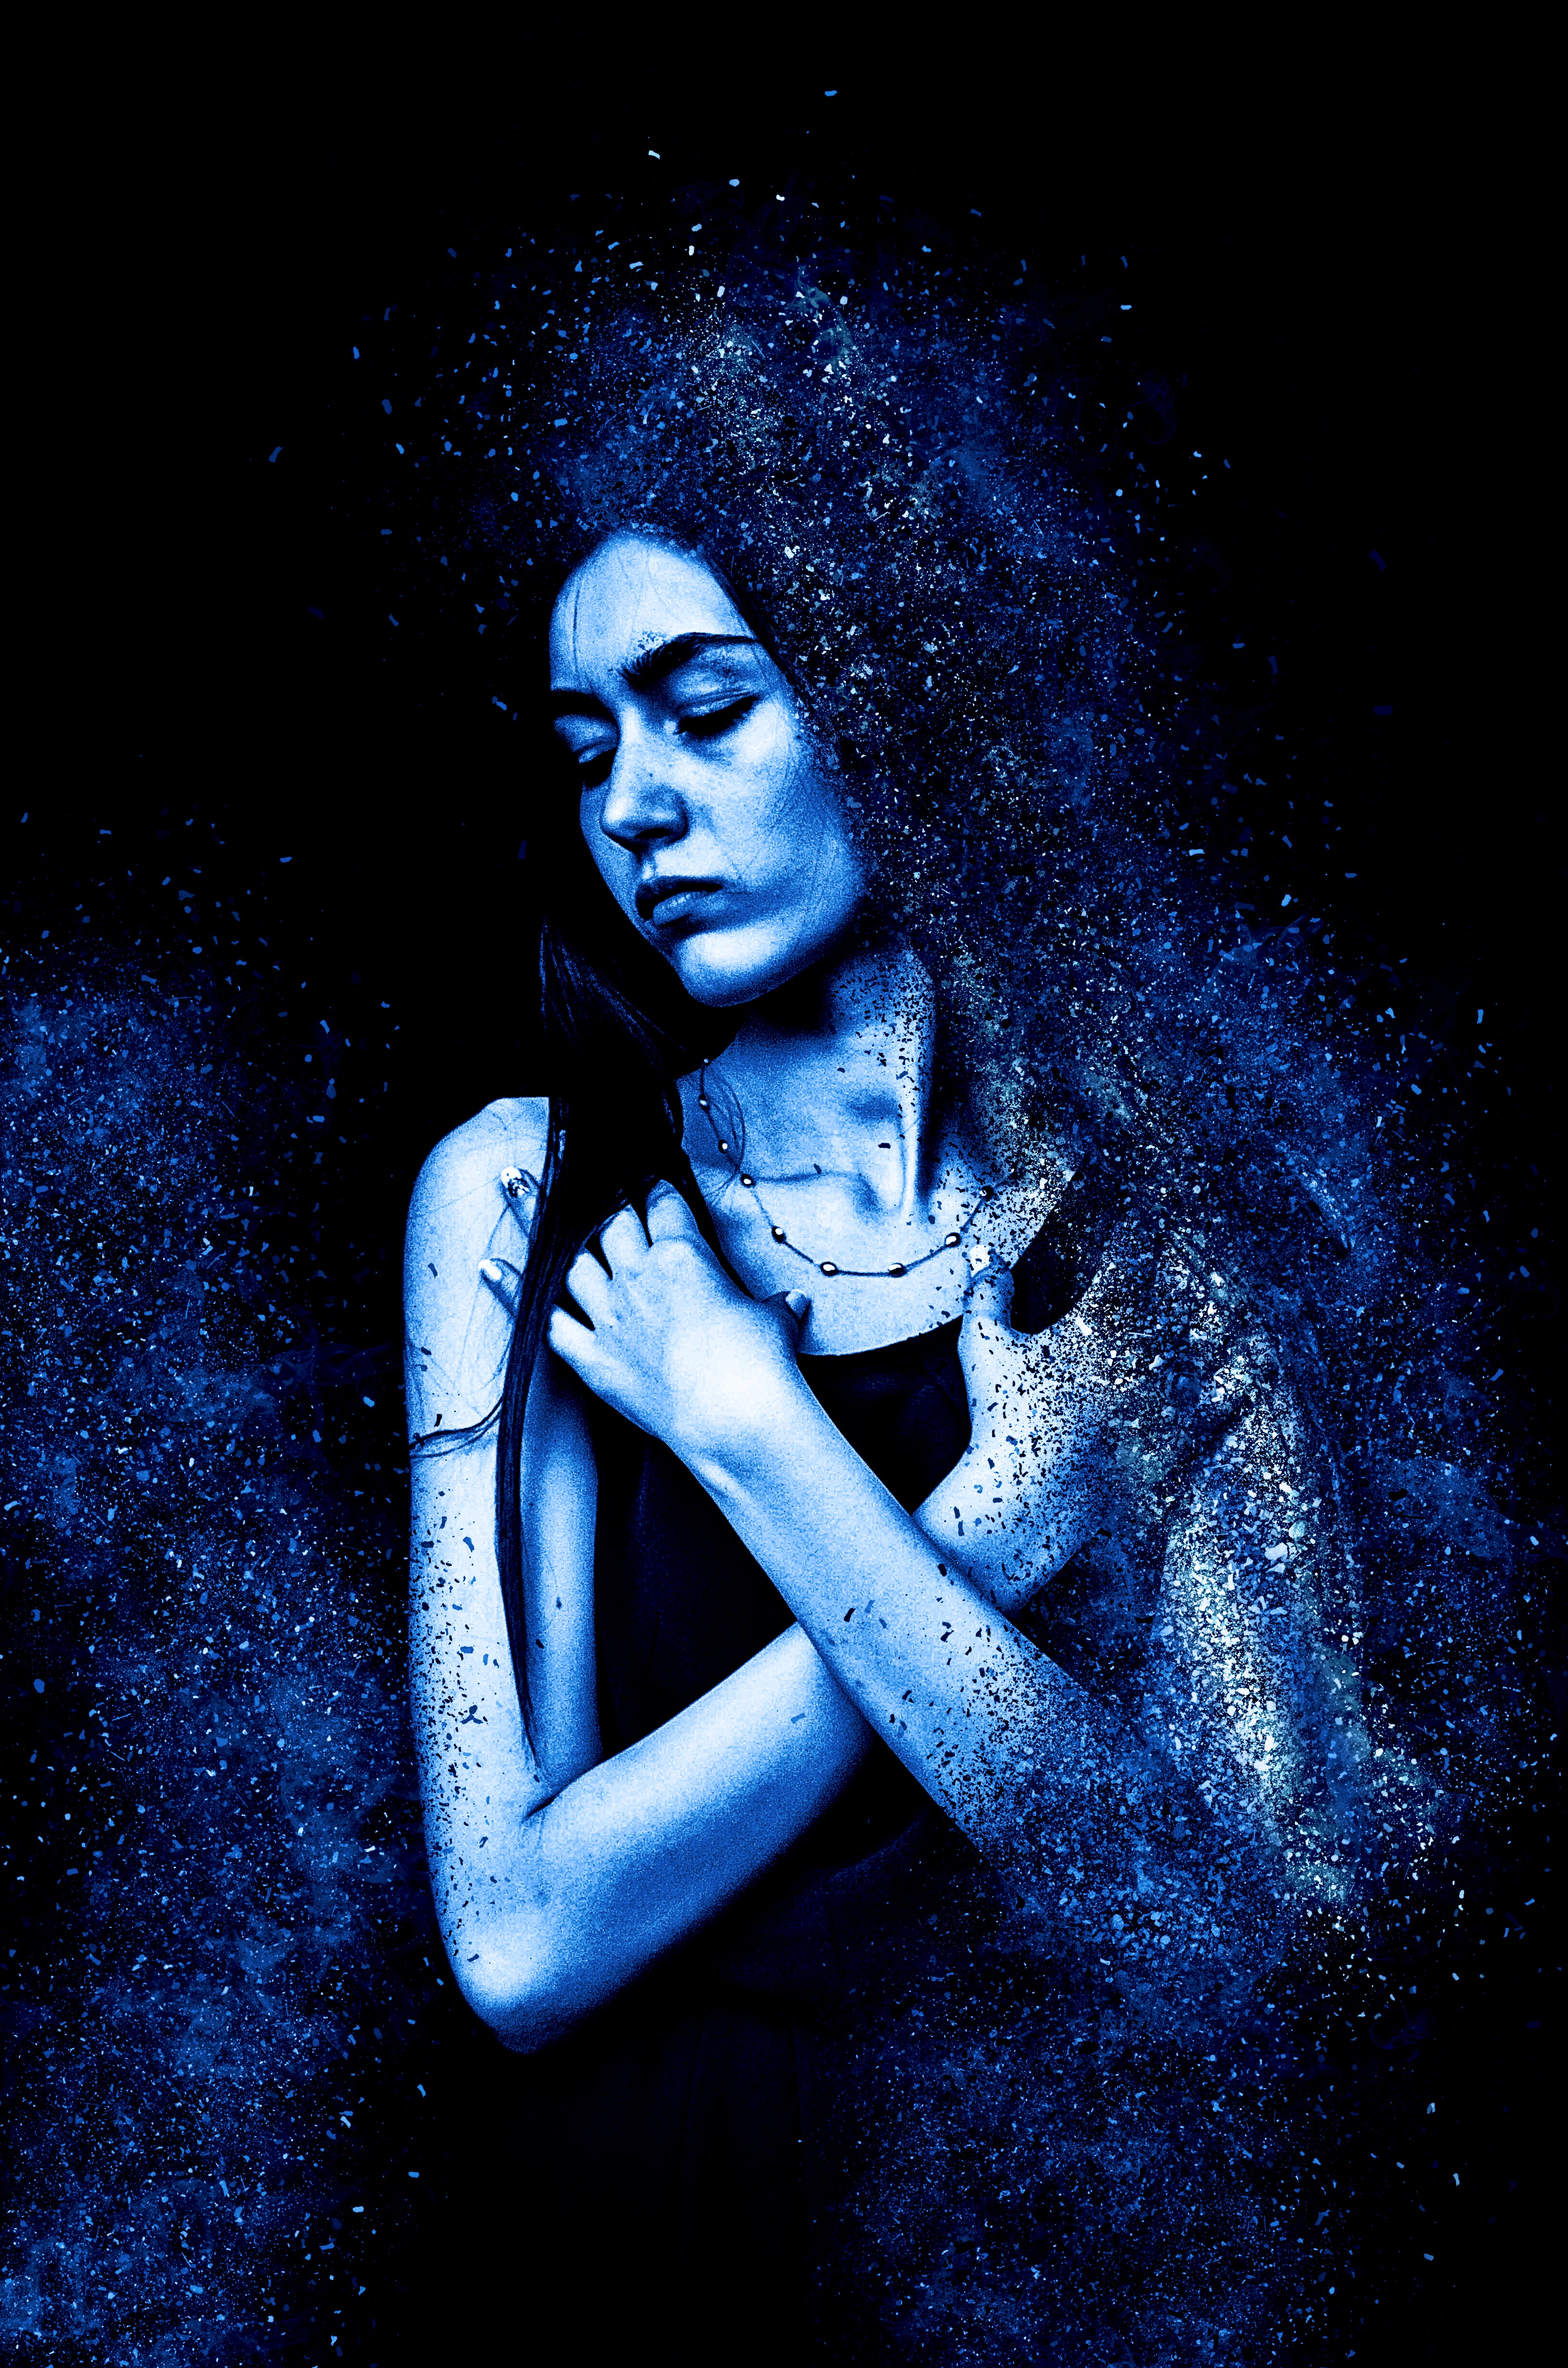
woman, hair, female, portrait, model, darkness, blue, eyes closed, art, illustration, head, beauty, beautiful, sexy, closed, pretty, dreamy, sensual, depressed, album cover, computer wallpaper